Answer in natural language. Consider the 3D positions of the objects in the scene and not just the 2D positions in the image. Is the centerpoint of  Doorway (highlighted by a blue box) at a higher height than blue tartanpatterned dog bed (highlighted by a green box)? Choose between the following options: yes or no
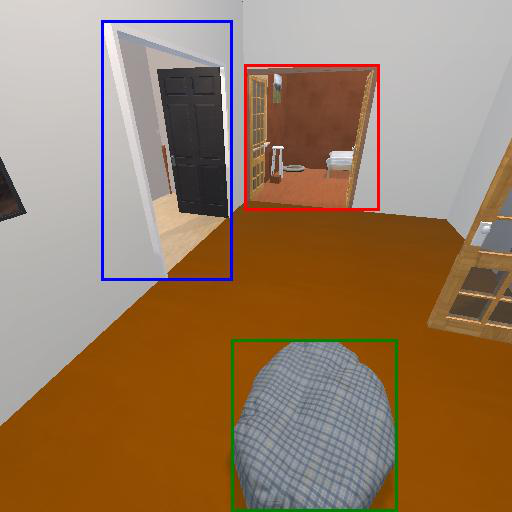
<answer>no</answer>